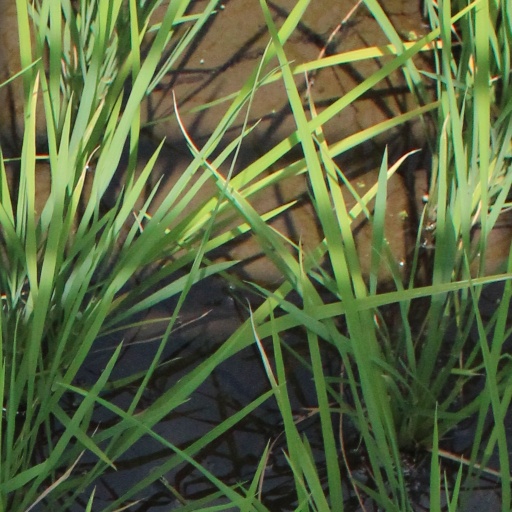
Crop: rice